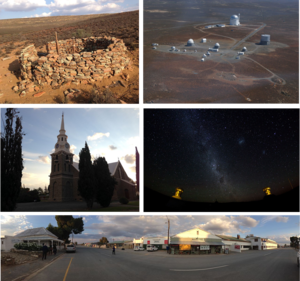
Sutherland est une ville située dans la province de Cap-Nord en Afrique du Sud.